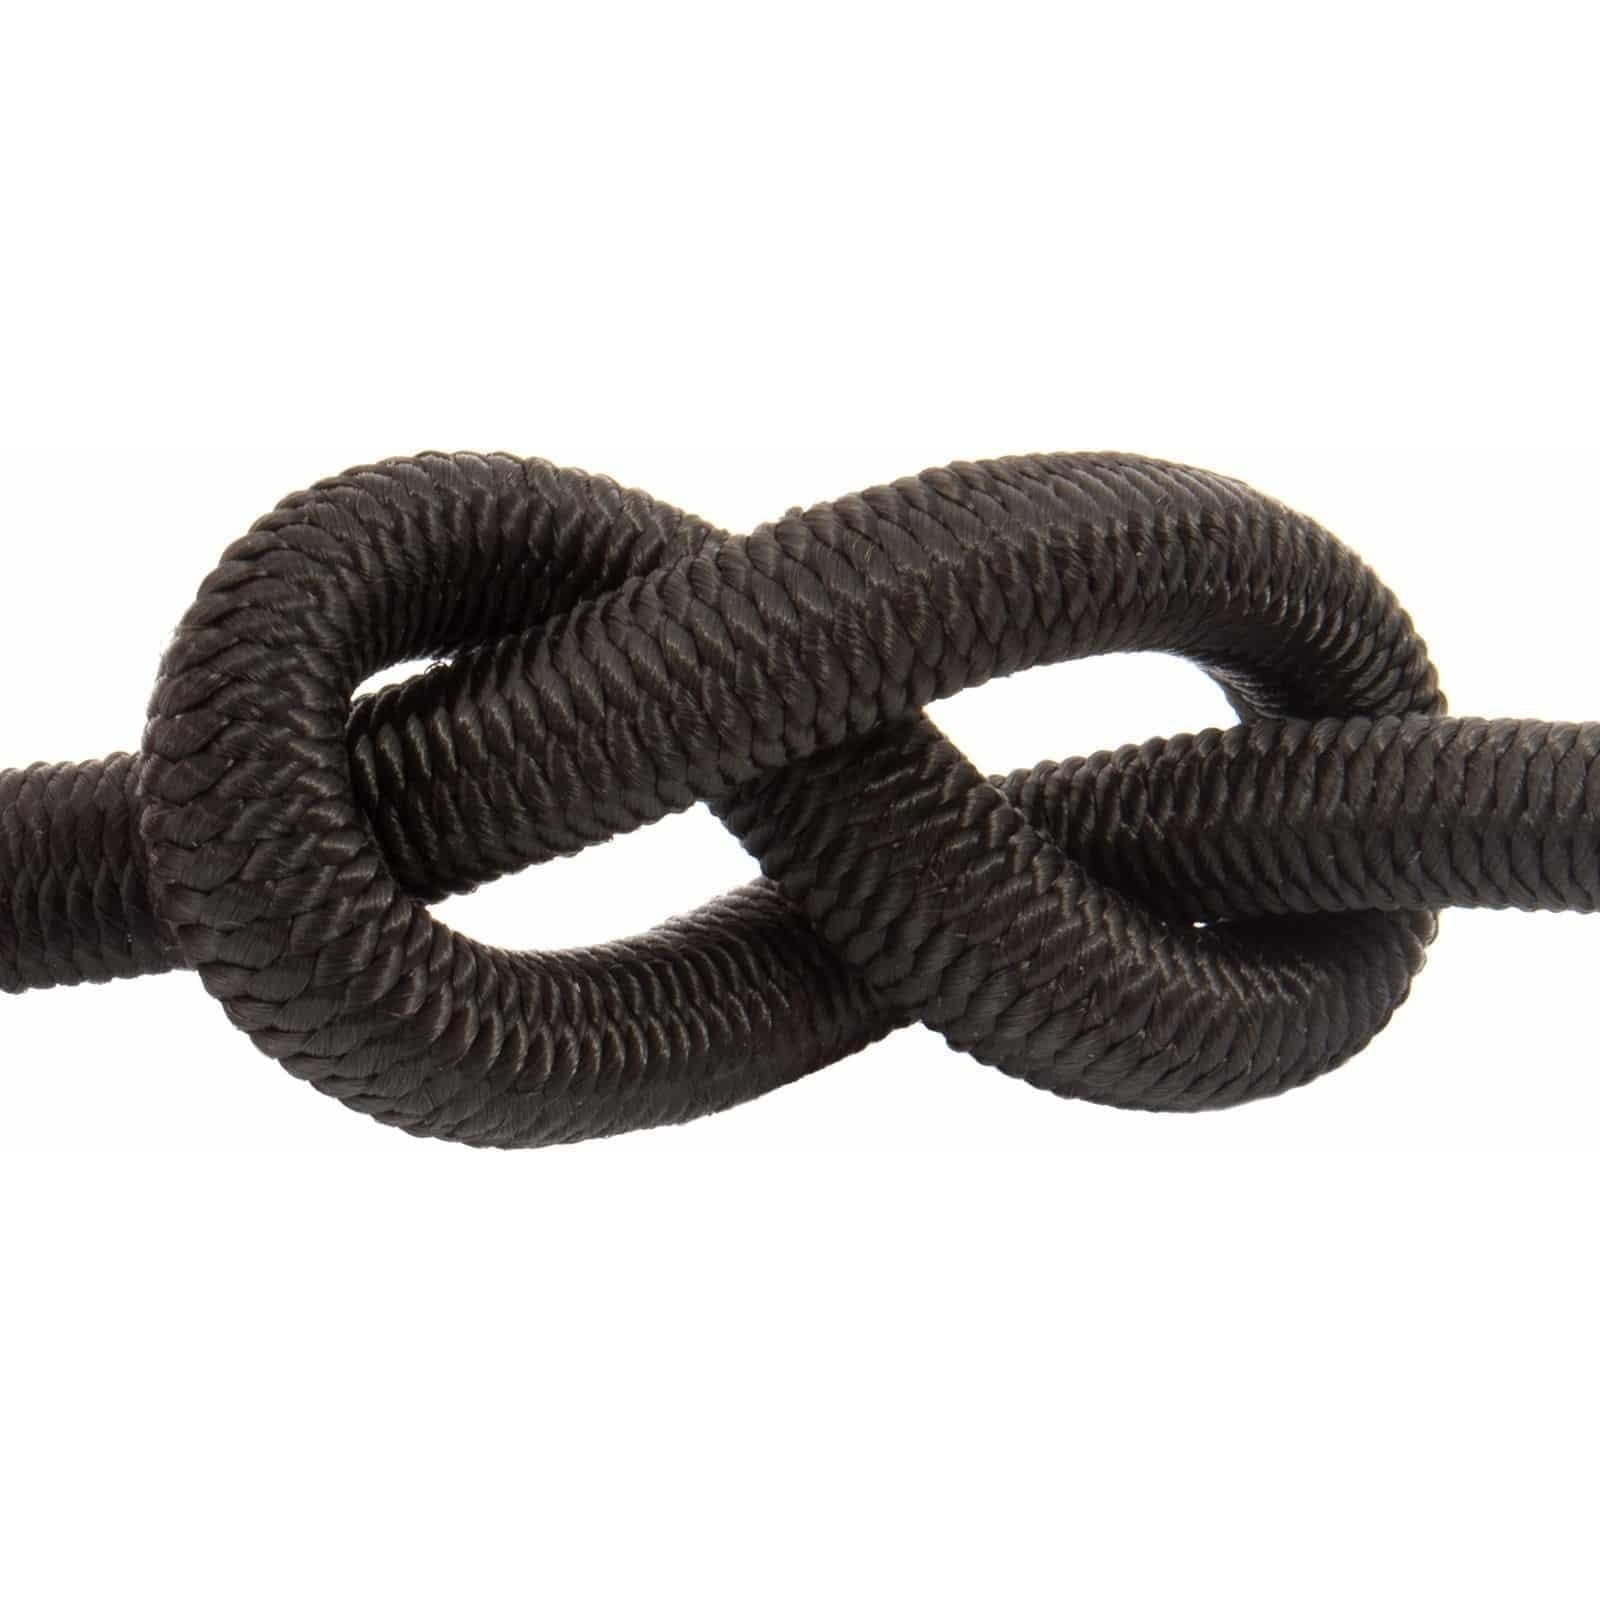
MATRIX Bungee Cord - Black
MATRIX Bungee Cord - Black Bungee cord for several purposes. Lastoflex bungee/shock cord with smooth braided polypropylene outer and natural rubber core. UV resistant, waterproof and hard-wearing. Available in: 2mm 3mm 4mm 5mm 6mm 8mm 10mm
Brand: The ScubaDiving Gear Store
Category: Hardware > Hardware Accessories > Chain, Wire & Rope > Bungee Cords